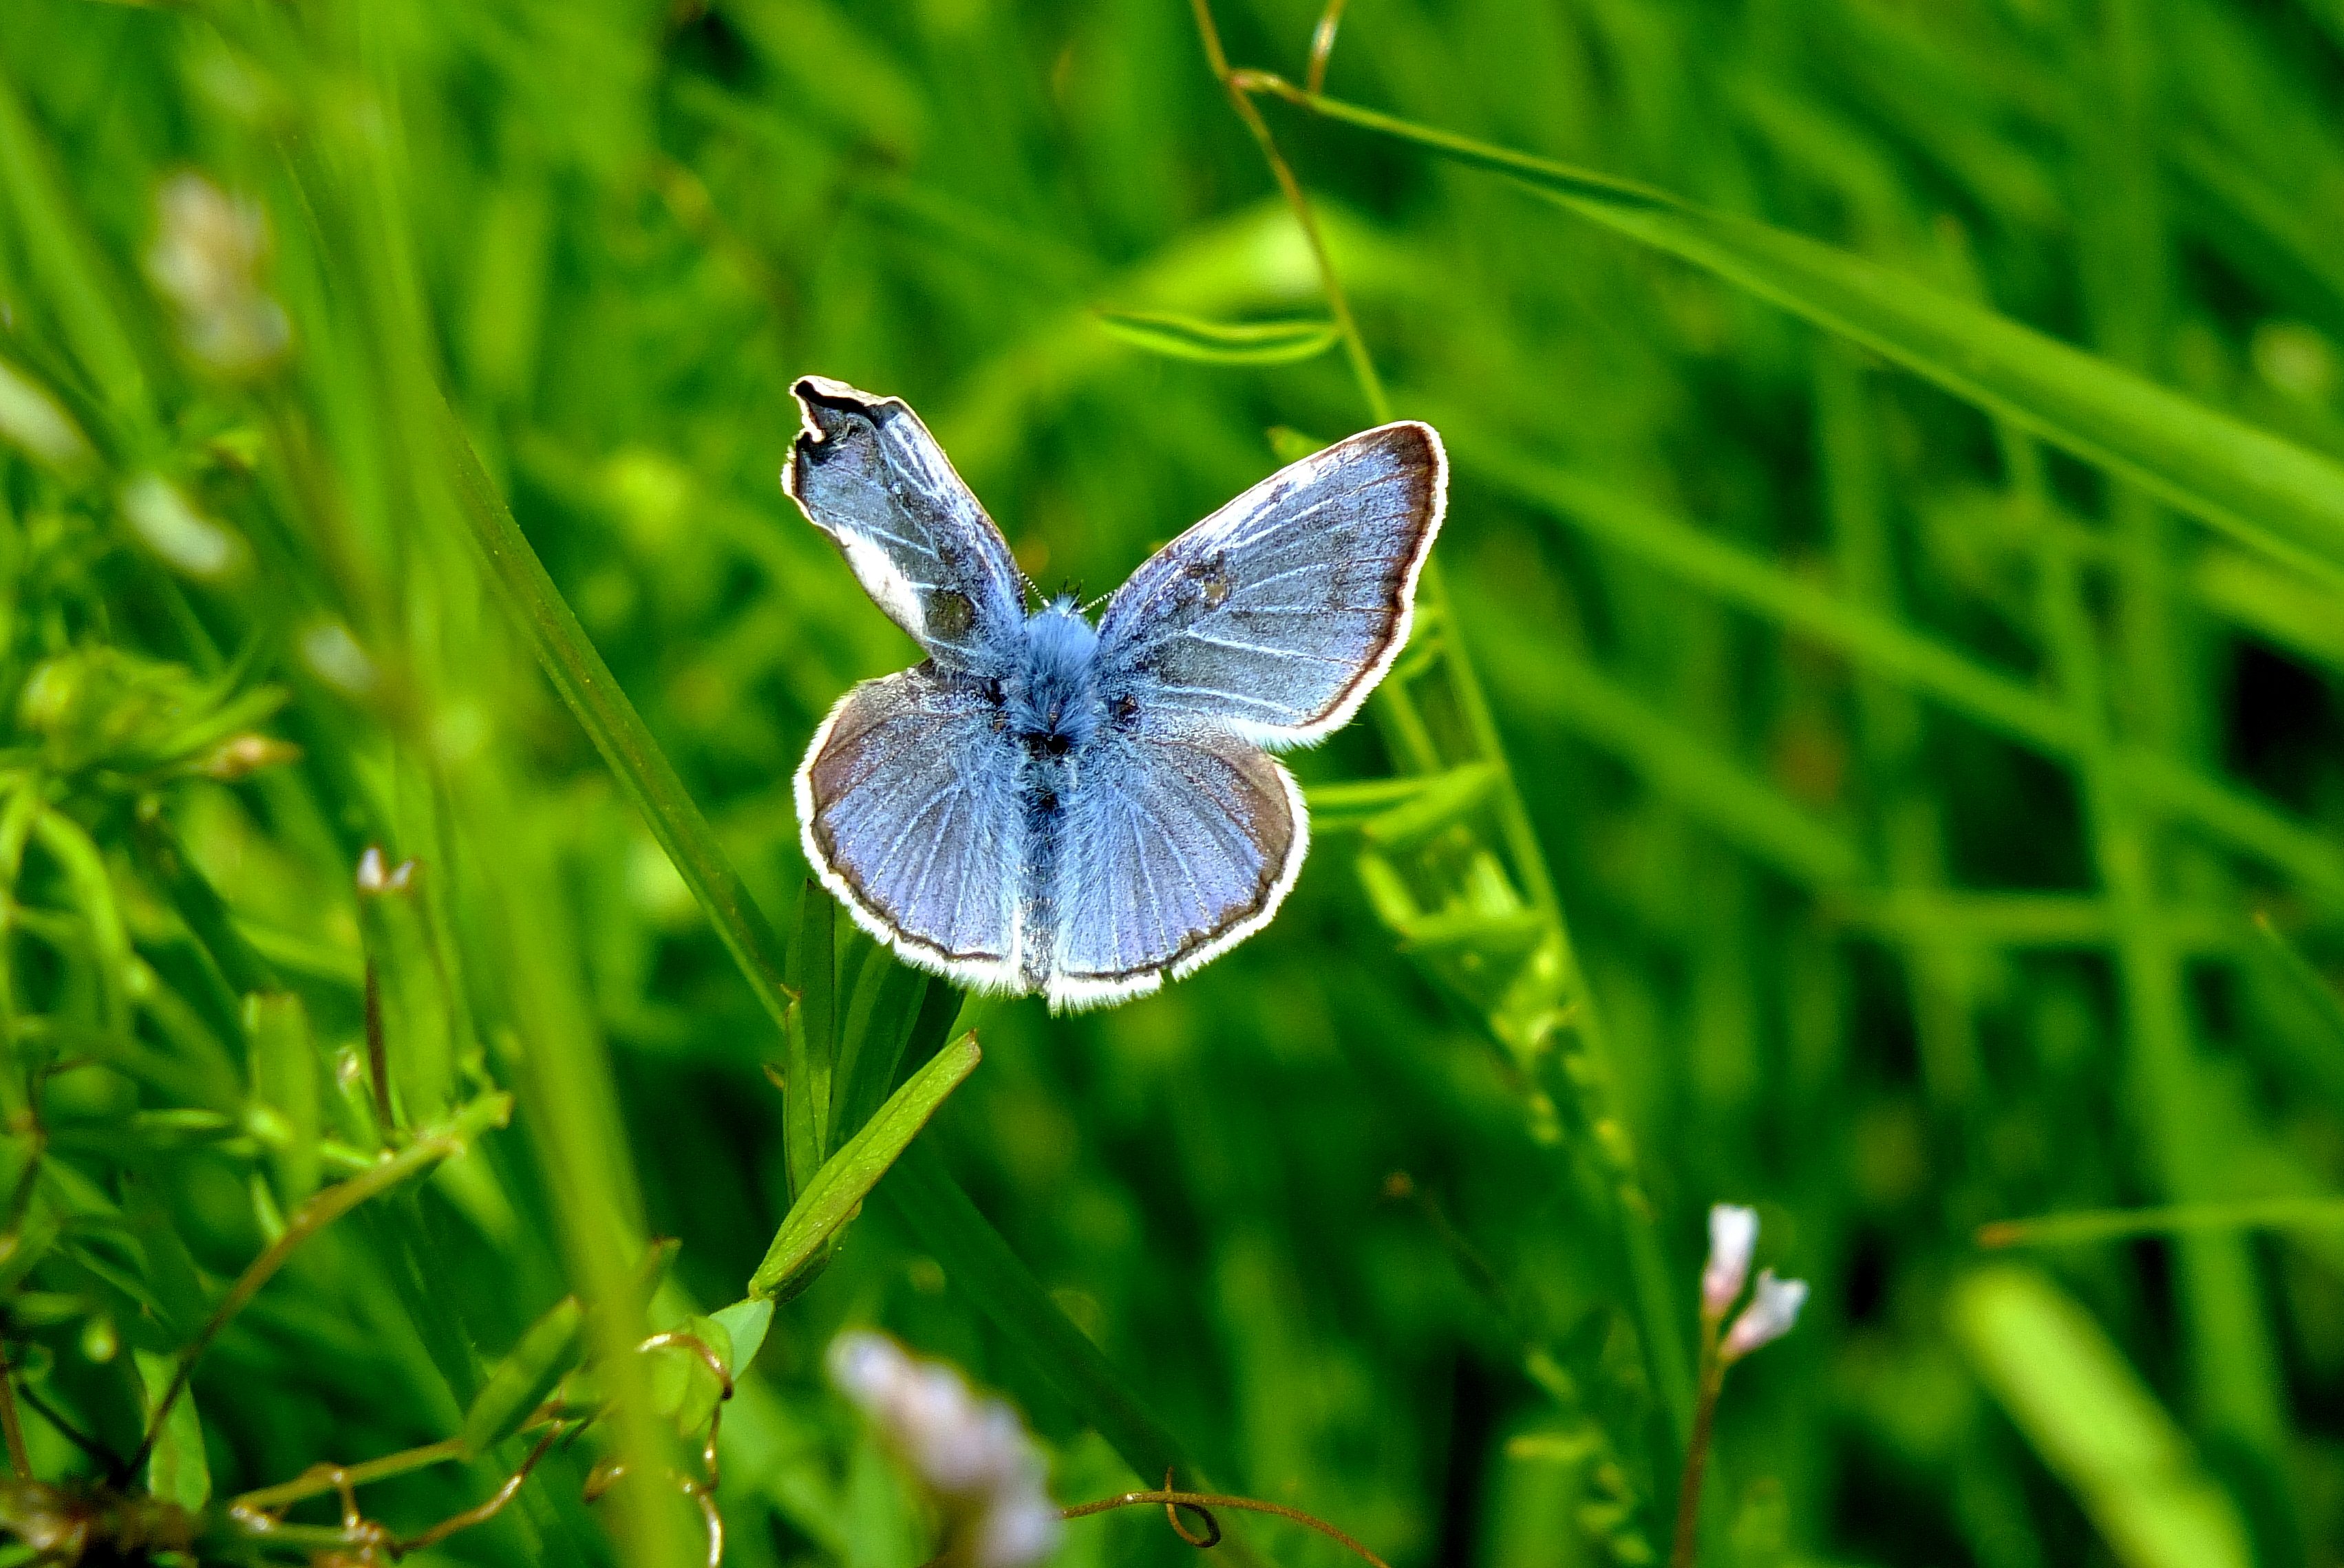
nature, grass, plant, lawn, meadow, prairie, flower, wildlife, green, insect, macro, botany, butterfly, flora, fauna, invertebrate, wildflower, close up, animals, naturaleza, ggl1, gaby1, animales, mariposas, fujifilmxs1, macro photography, arthropod, moths and butterflies, lycaenid